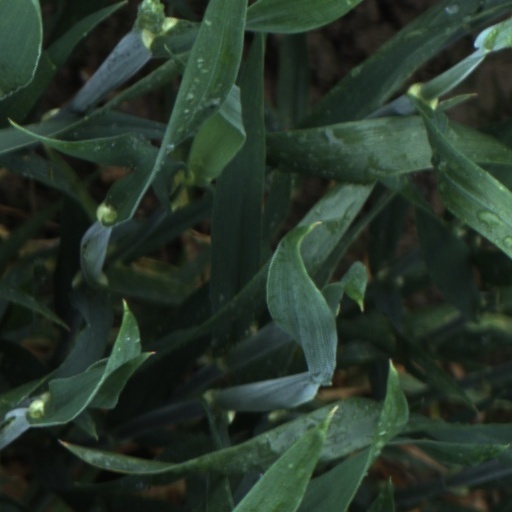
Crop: wheat